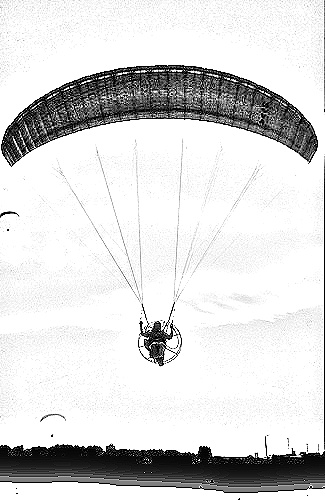
Portrait style: Sketch Portrait